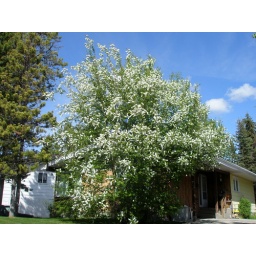
Tree with small white flowers (photo taken in the front yard exactly one month ago)